State funerals in the United States

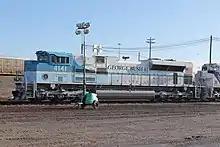
The EMD SD70ACe locomotive known as Union Pacific 4141 used to transport the remains of George H. W. Bush on a funeral train from Spring, Texas, to his presidential library in College Station for interment on December 6, 2018.

Jimmy Carter died at his home in Plains, Georgia, on December 29, 2024, at the age of 100. This followed his decision in February 2023 to enter hospice care, after being diagnosed with melanoma in 2015 that metastasized to his brain and liver. His state funeral was held in Georgia and in Washington, D.C. on January 4–9, 2025. He lay in repose at the Carter Center, in Atlanta, Georgia, from January 4 to 7. In Washington, D.C., he lay in state in the Capitol Rotunda from January 7 to 9. Washington National Cathedral hosted the state funeral service on January 9, 2025, In addition to President Joe Biden, Vice President Kamala Harris, and their spouses, attendants included former Presidents Bill Clinton, George W. Bush, Barack Obama, and Donald Trump. Also in attendance were several foreign dignitaries, among them: Prime Minister Justin Trudeau of Canada and Secretary General of the United Nations Antonio Guterres. President Biden delivered the main eulogy. Later that same day, a private funeral service with his family and close friends was held at Maranatha Baptist Church in Plains, Georgia. Interment took place afterward at the Jimmy Carter National Historical Park in Plains.